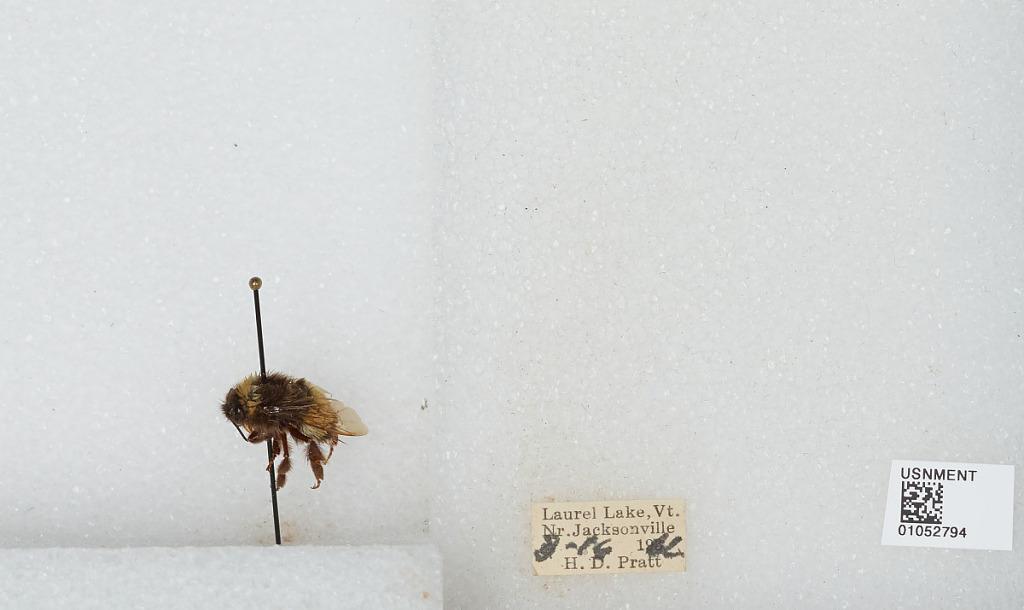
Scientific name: Bombus sp.
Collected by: H. Pratt
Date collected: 1962-8-16
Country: United States
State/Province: Vermont
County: Windham
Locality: Laurel Lake, Near Jacksonville
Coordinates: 42.8183, -72.8167